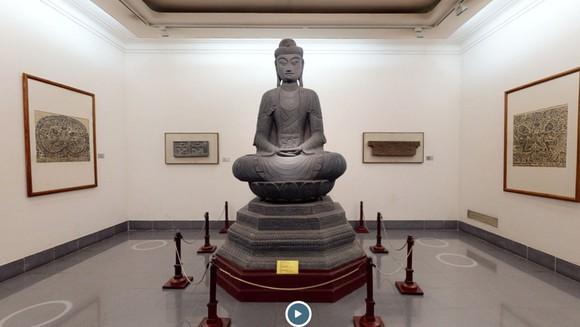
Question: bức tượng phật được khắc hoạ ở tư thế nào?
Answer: bức tượng phật được khắc hoạ ở tư thế ngồi thiền